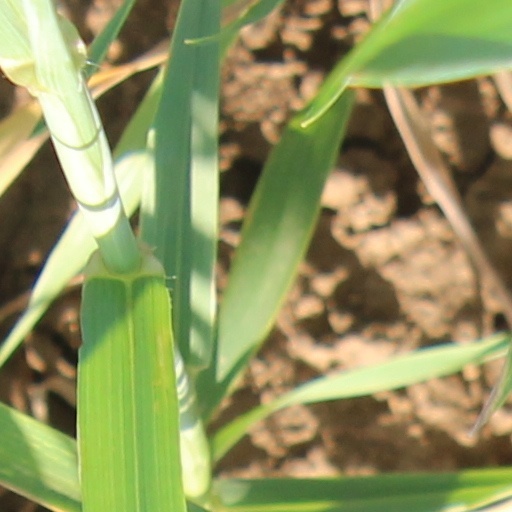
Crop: wheat